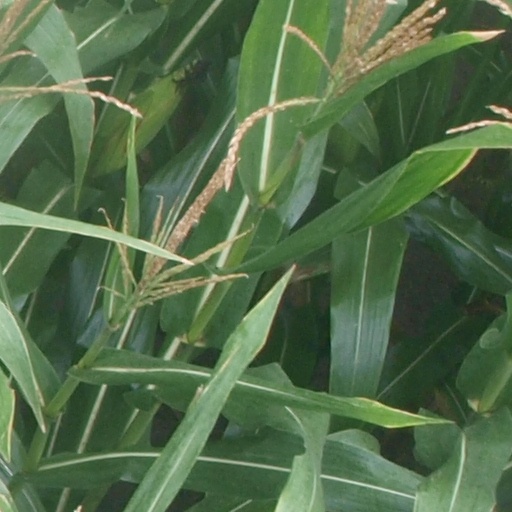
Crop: maize; corn